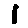
Label: 1